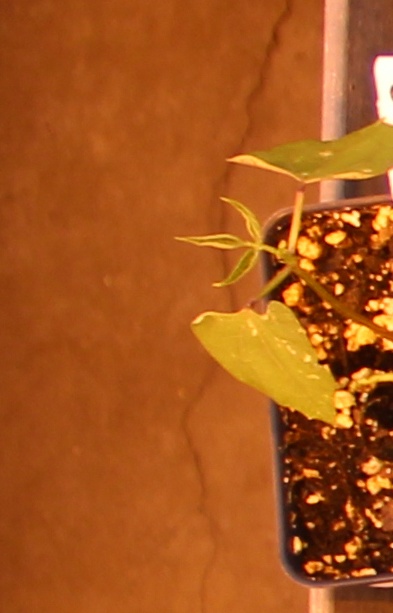
Label: Blackbean